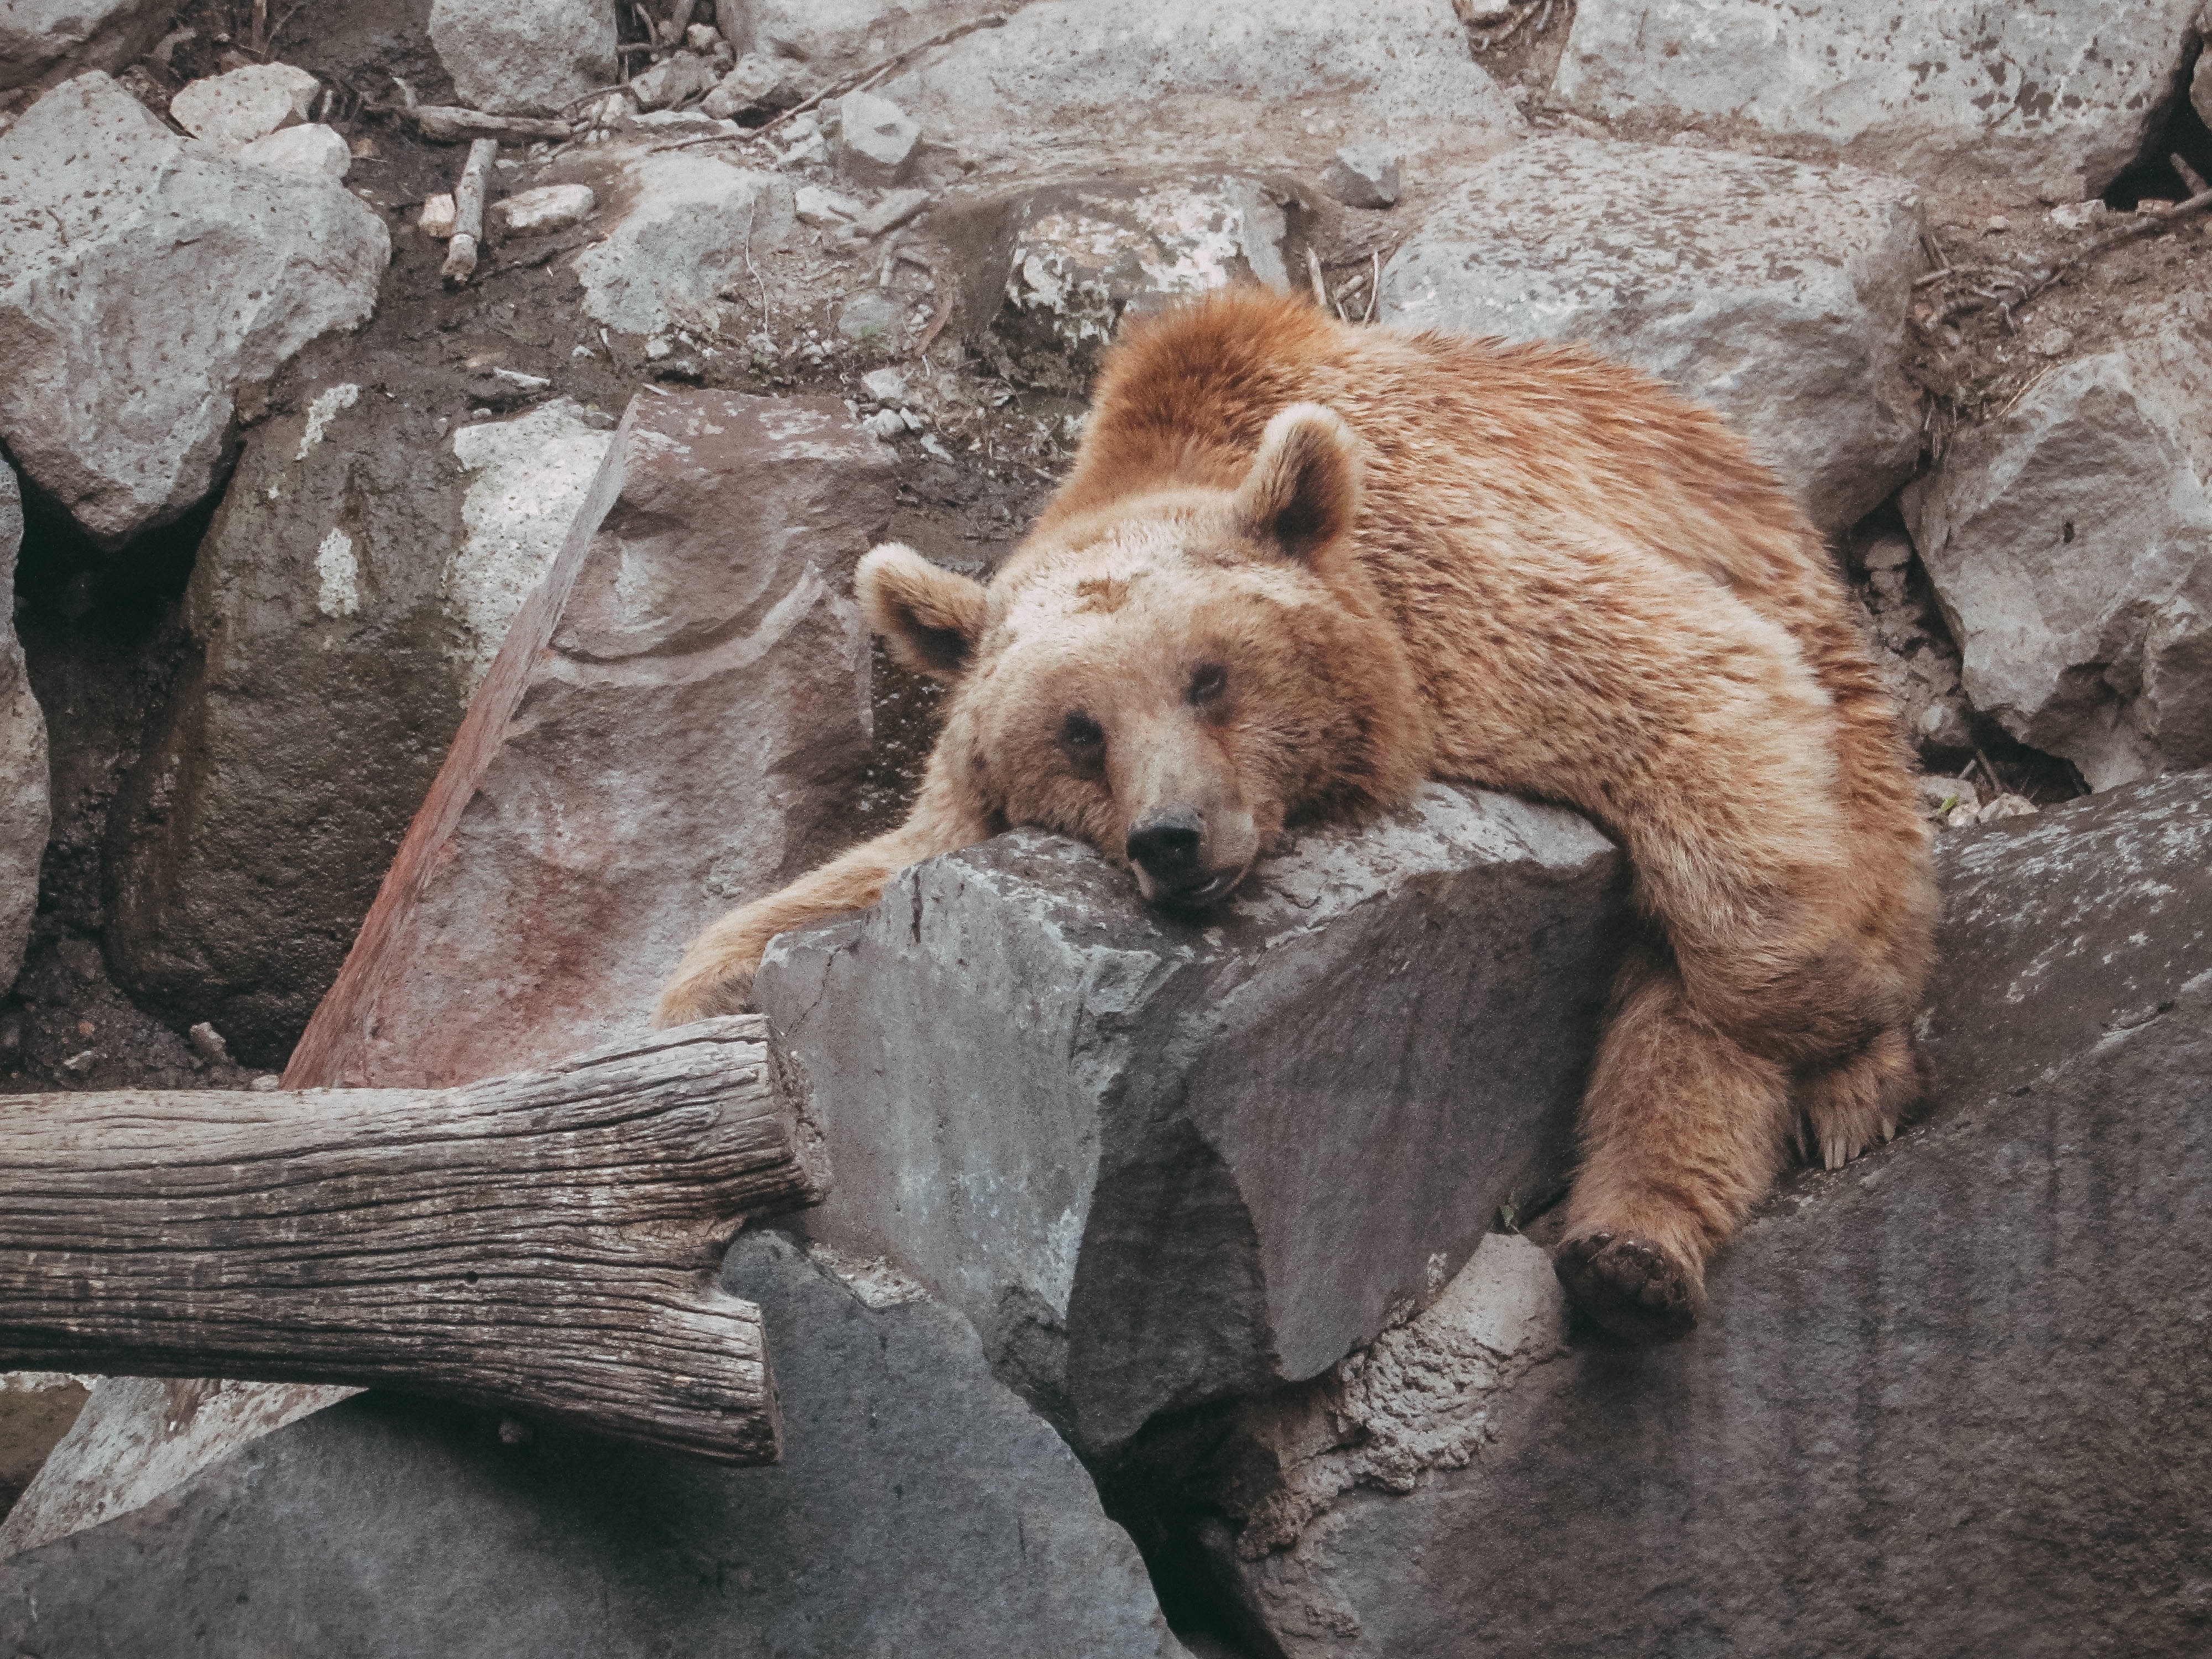
bear, wildlife, zoo, mammal, fauna, brown bear, vertebrate, grizzly bear